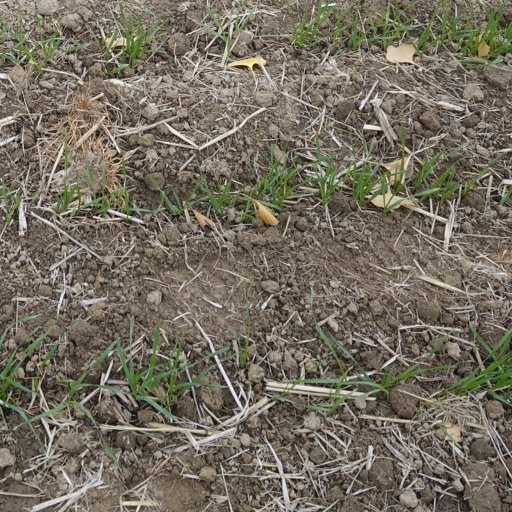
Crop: wheat